Germany–Iran relations

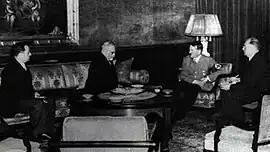
Hassan Esfandiary and Mussa Nuri Esfandiari, the Iranian ambassador to the German Reich, meeting Adolf Hitler

The shelling of Iran's parliament by the Russians and the signing of the 1919 treaty firmly planted the roots of suspicion against Britain and Russia. Many people were aware of Wilhelm II's speech in Damascus in 1898 calling on all Muslims to rely on him as a true friend. By the early 1930s, Reza Shah or the elder Reza Pahlavi's economic ties with Nazi Germany began worrying the Allied states. Germany's modern state and economy highly impressed the Shah, and there were hundreds of Germans involved in every aspect of the state from setting up factories to building roads, railroads and bridges.